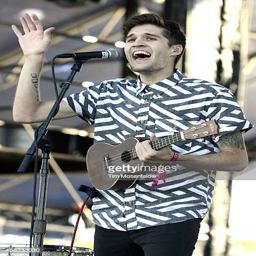
american football defensive tackle of musical group performs during music festival